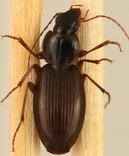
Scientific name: Synuchus impunctatus
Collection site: Bartlett Experimental Forest NEON (BART), plot BART_028